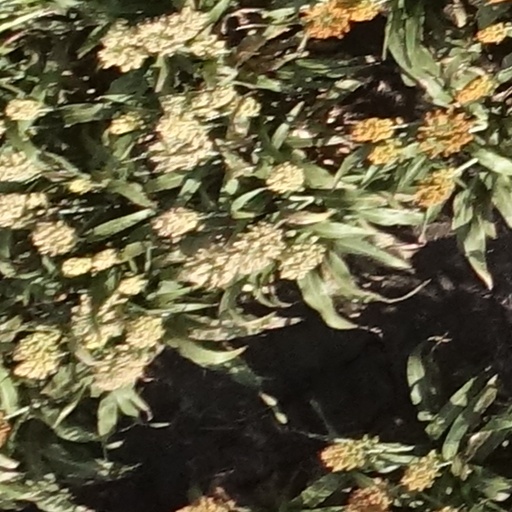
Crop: sorghum